Station Square

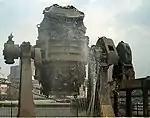

Station Square was conceptualized by Arthur P. Ziegler, Jr., one of the founding national leaders of historic preservation in the United States and President of the Pittsburgh History and Landmarks Foundation, or Landmarks. Landmarks developed the site in 1976 as a mixed-use historic adaptive reuse development that gave the foundation the opportunity to put its urban planning principles into practice.